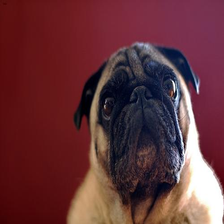
Species: dog
Breed: pug